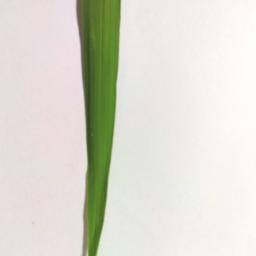
Label: Rice___Healthy